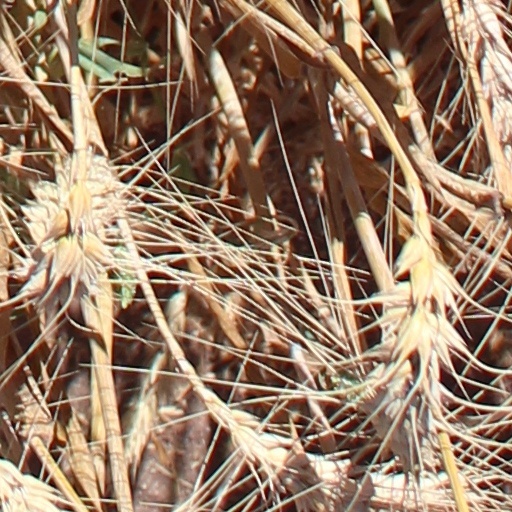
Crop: wheat